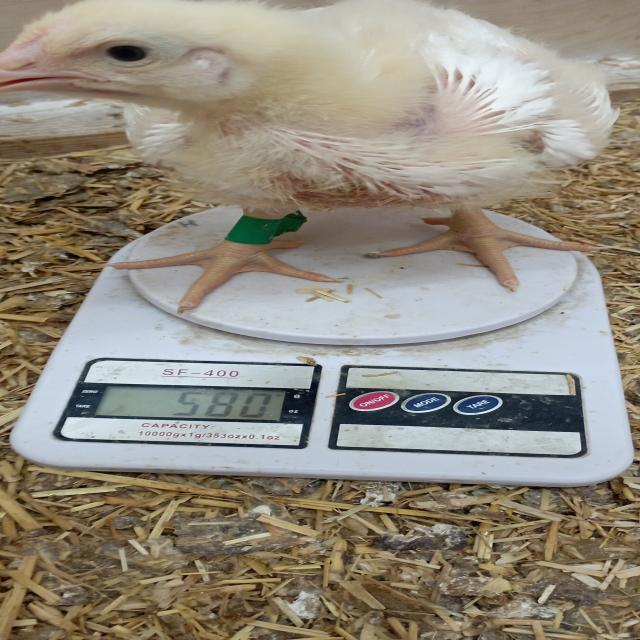
Weight: 580 g